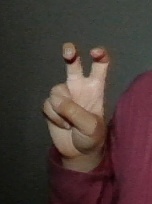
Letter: toot